Phillip Glasier

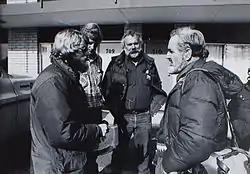
Glasier (right) with colleagues on a trip to the Middle East in 1963

Phillip Edward Brougham Glasier (22 December 1915 – 11 September 2000) was Britain's leading expert on hawking and falconry. Glasier initiated a new interest in falconry in both the UK and the United States of America. He spent much of his life involved with the conservation and breeding of raptors and bringing them to public attention through the foundation of the Falconry Centre (now the International Centre for Birds of Prey), Newent, Gloucestershire, as well as through books, lectures and public demonstrations. He founded the Hawk Trust (now the Hawk and Owl Trust) with John Burkett and the Raptor Breeders' Association.